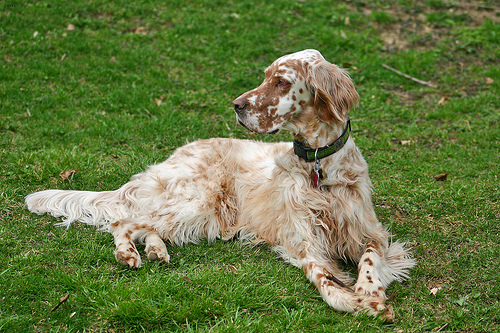
Breed: english setter